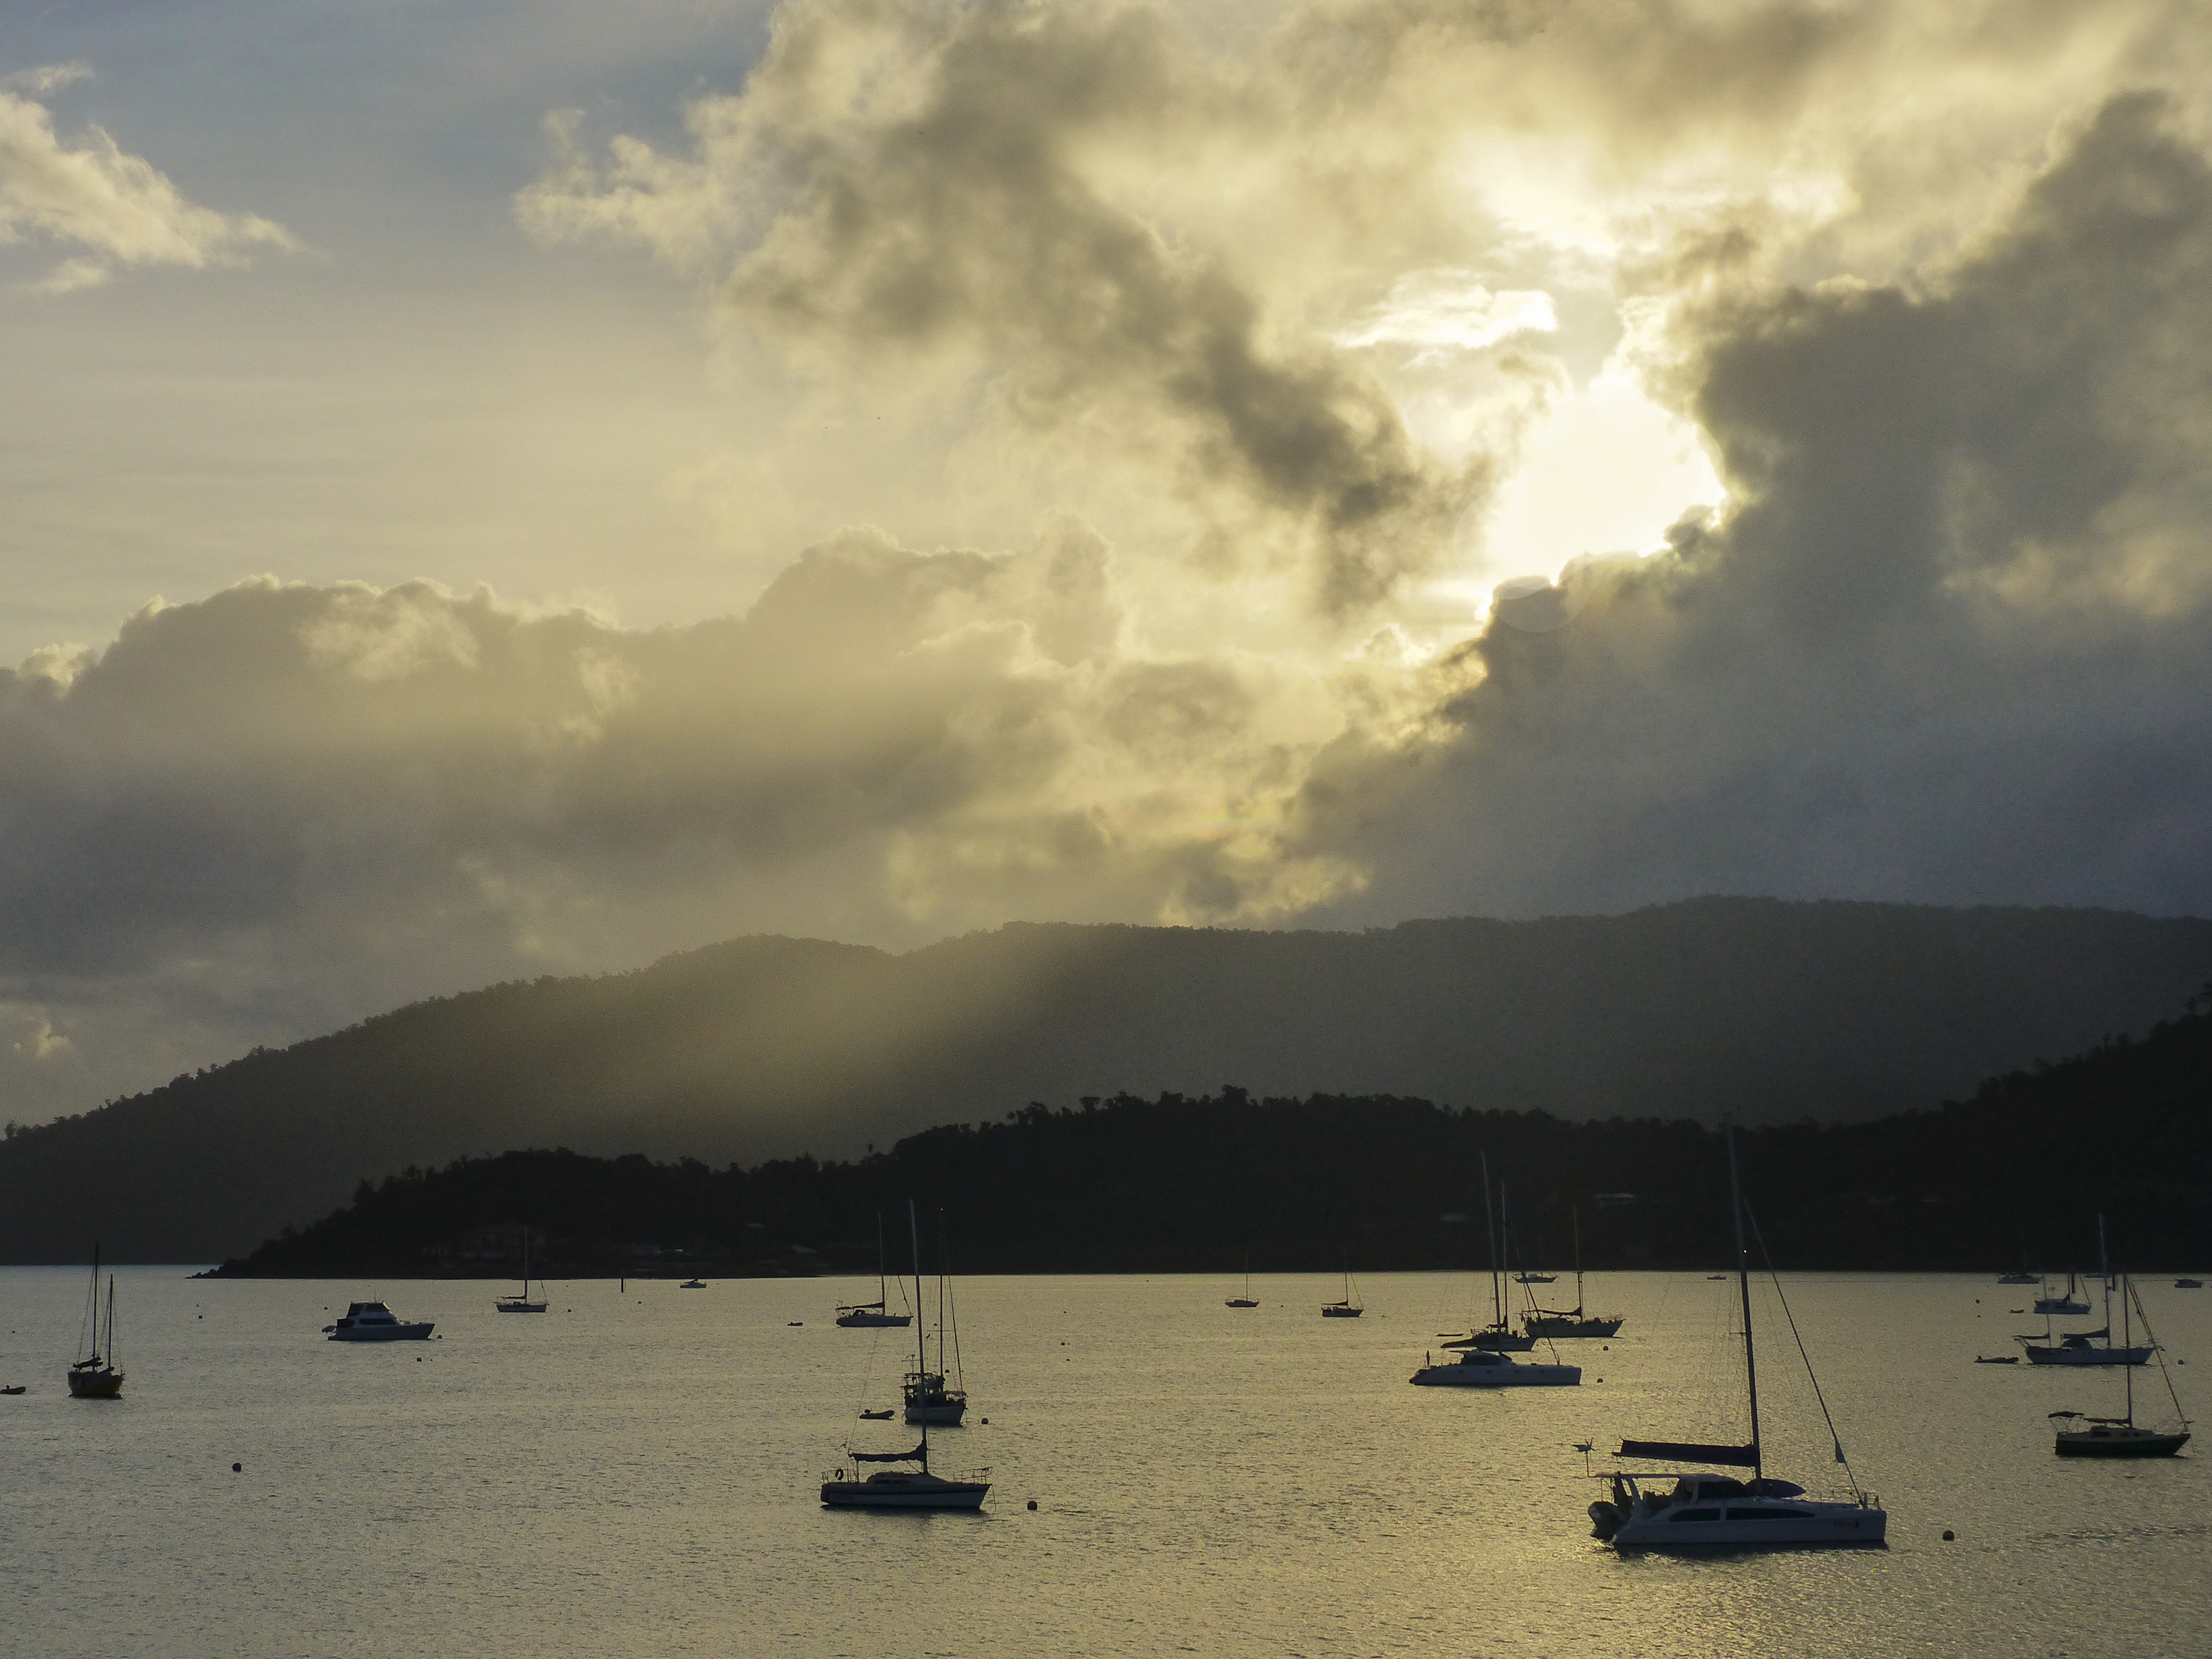
beach, landscape, sea, coast, water, nature, ocean, horizon, mountain, cloud, sky, sun, sunrise, sunset, countryside, sunlight, morning, shore, lake, dawn, dusk, environment, evening, reflection, vehicle, scenic, scenery, weather, bay, island, sun ray, body of water, boats, climate, vessels, loch, meteorology, early morning, meteorological phenomenon, atmospheric phenomenon, towering cumulus, hidden sun